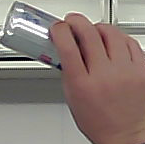
Product: redbull_energydrink